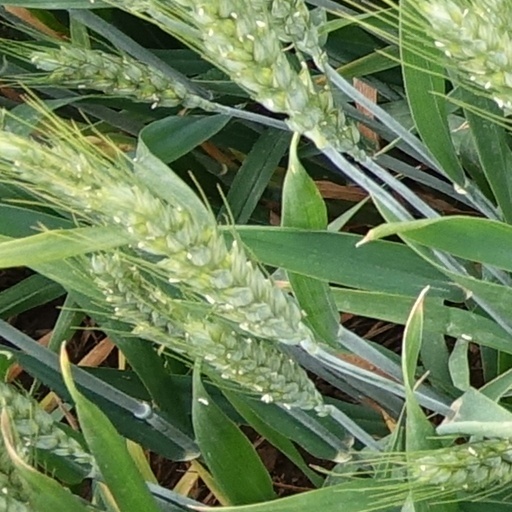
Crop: wheat